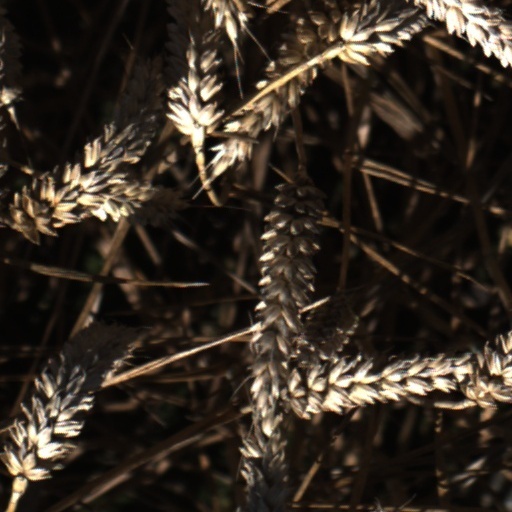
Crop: wheat